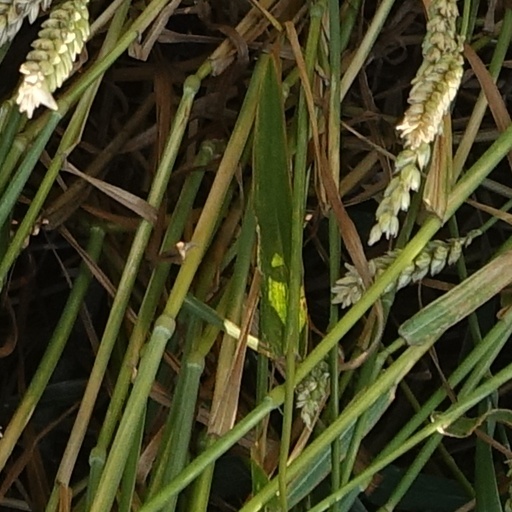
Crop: wheat